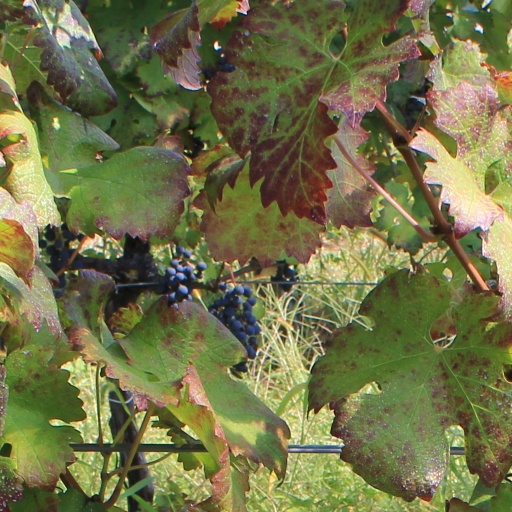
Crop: grape